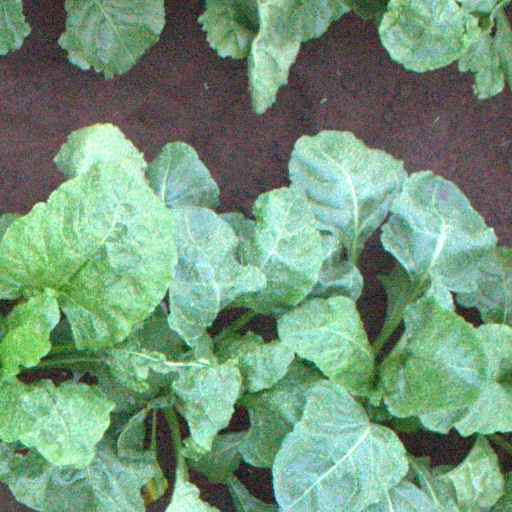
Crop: sugar beet